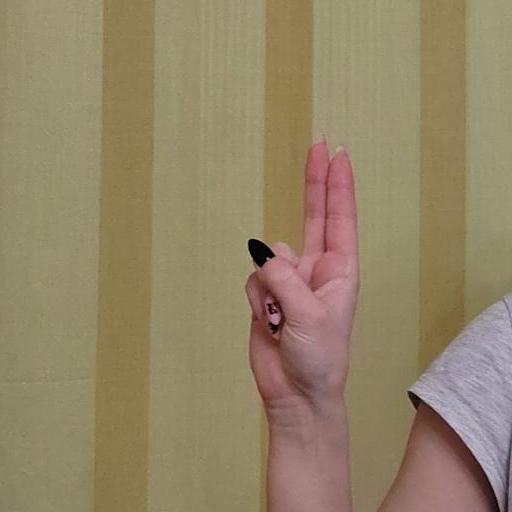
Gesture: two_up